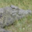
Label: crocodile